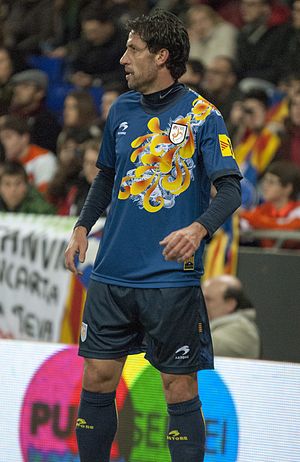
Joan Capdevila
Joan Capdevila Méndez er en spansk tidligere fodboldspiller. Han var gennem karrieren tilknyttet blandt andeet Espanyol, Atlético Madrid, Deportivo og Villarreal.